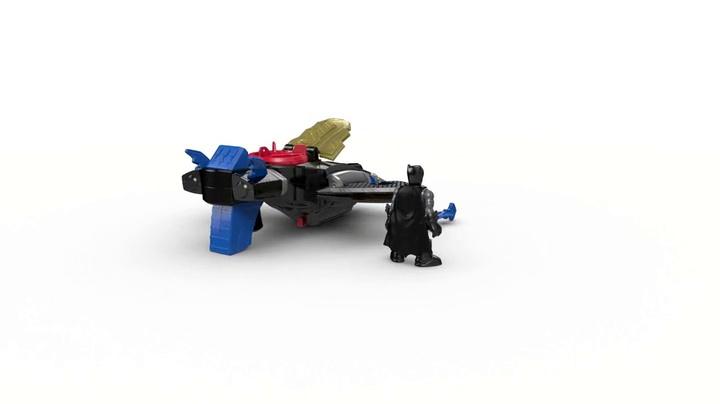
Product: Fisher-Price Imaginext DC Super Friends, Batwing
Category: Toys & Games | Baby & Toddler Toys
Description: Includes Batwing jet, Batman figures and 2 projectiles.
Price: $15.97
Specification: ProductDimensions:4x8.5x7.5inches|ItemWeight:10.9ounces|ShippingWeight:11.4ounces(Viewshippingratesandpolicies)|DomesticShipping:ItemcanbeshippedwithinU.S.|InternationalShipping:ThisitemcanbeshippedtoselectcountriesoutsideoftheU.S.LearnMore|ASIN:B016Q2SC5A|Itemmodelnumber:DFX82|Manufacturerrecommendedage:36months-8years